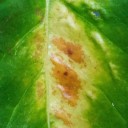
Label: Phoma